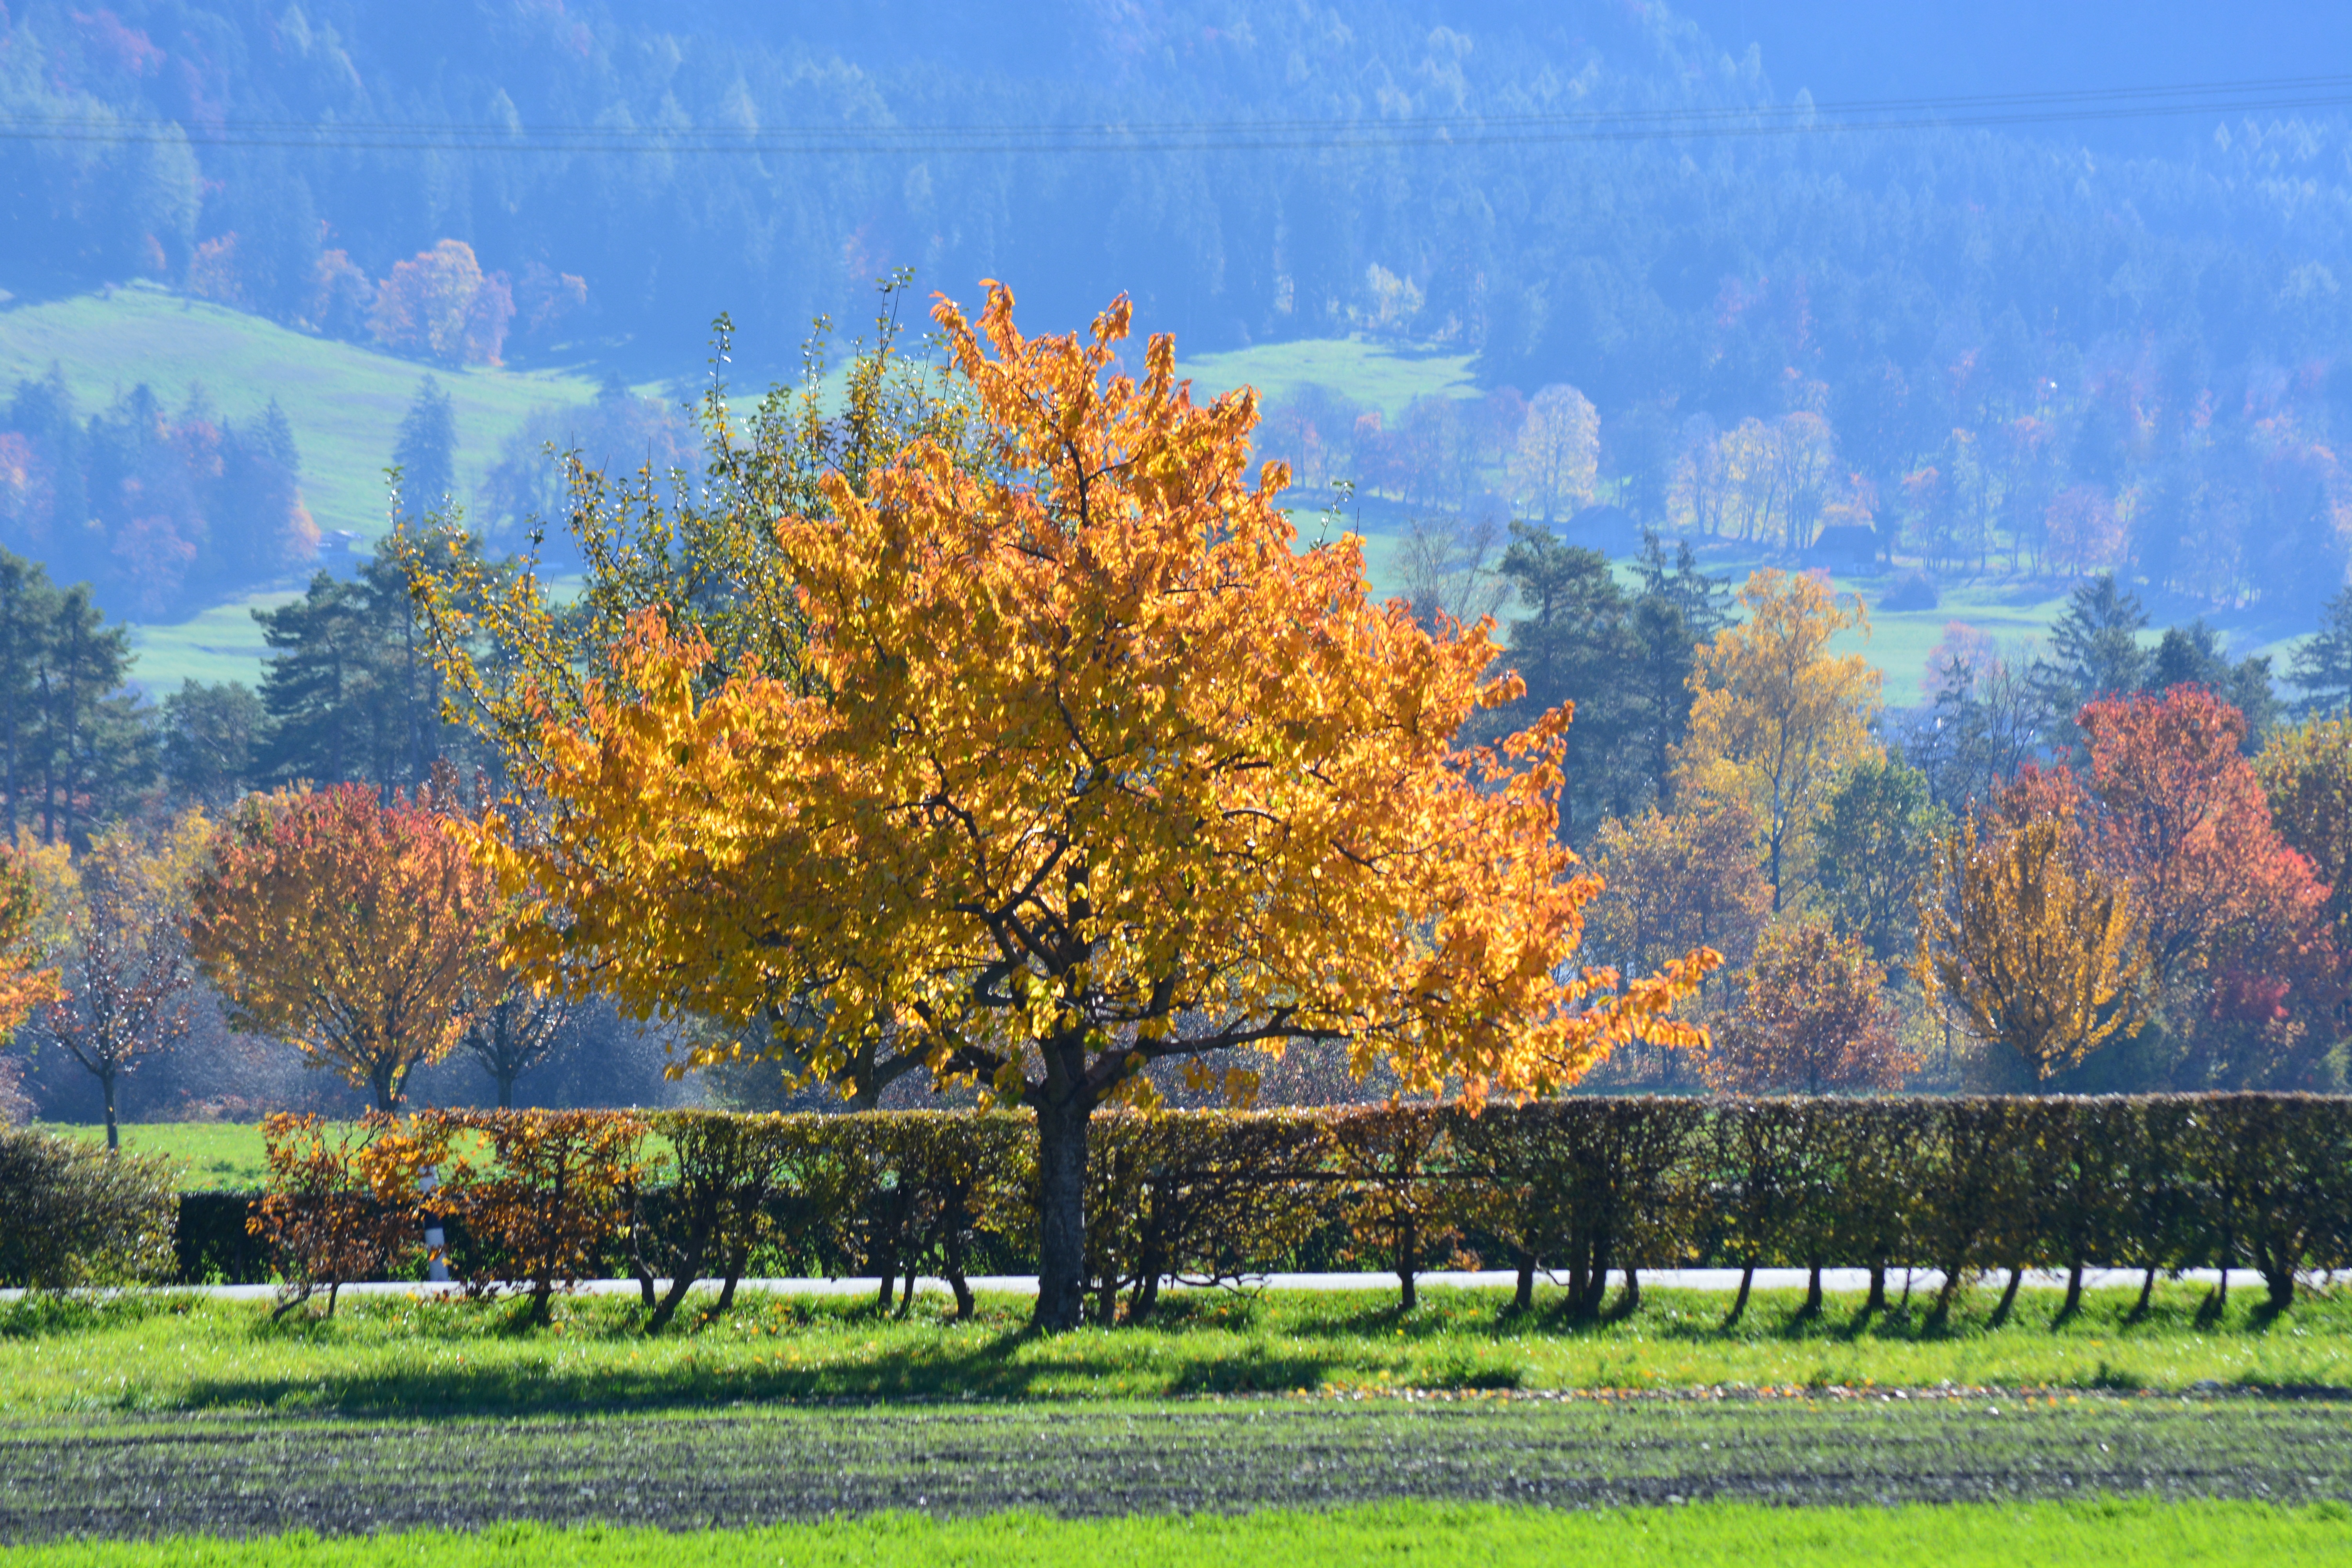
landscape, tree, mountain, plant, field, meadow, prairie, leaf, flower, valley, mountain range, pasture, autumn, agriculture, season, plain, leaves, grassland, mood, fall color, ecosystem, golden autumn, rural area, tree in the fall, biome, woody plant